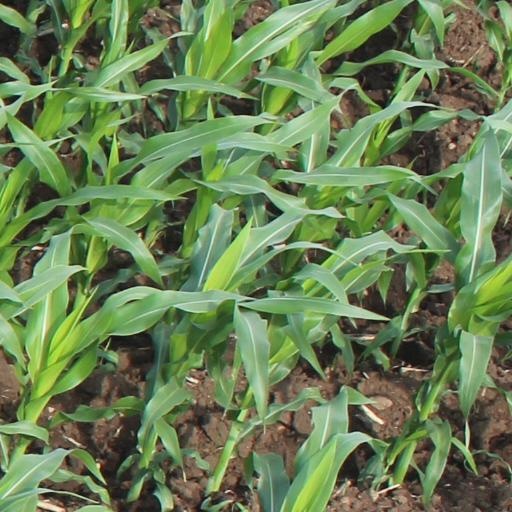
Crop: maize; corn